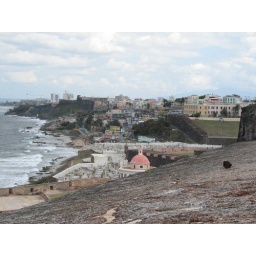
The colorful houses in the back is the poorer community...right outside the wealthy community of Old San Juan.